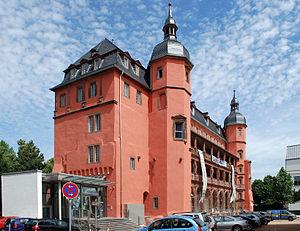
Le château d'Isenburg est un château de la Renaissance situé à Offenbach-sur-le-Main.
Offenbach-sur-le-Main est une ville allemande, située dans le Land de Hesse.